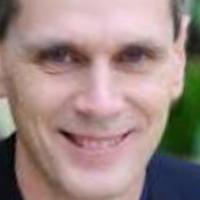
Age group: age 41-55